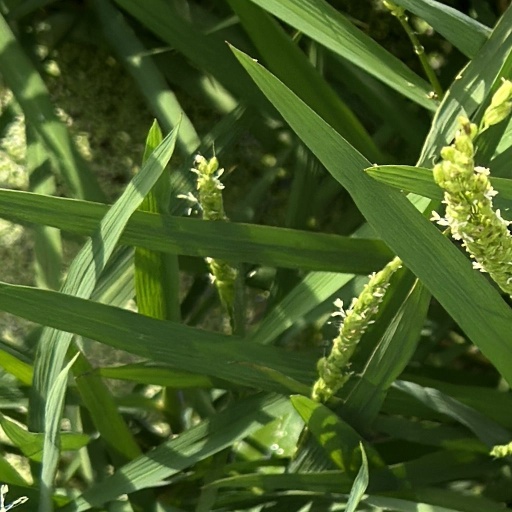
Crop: rice